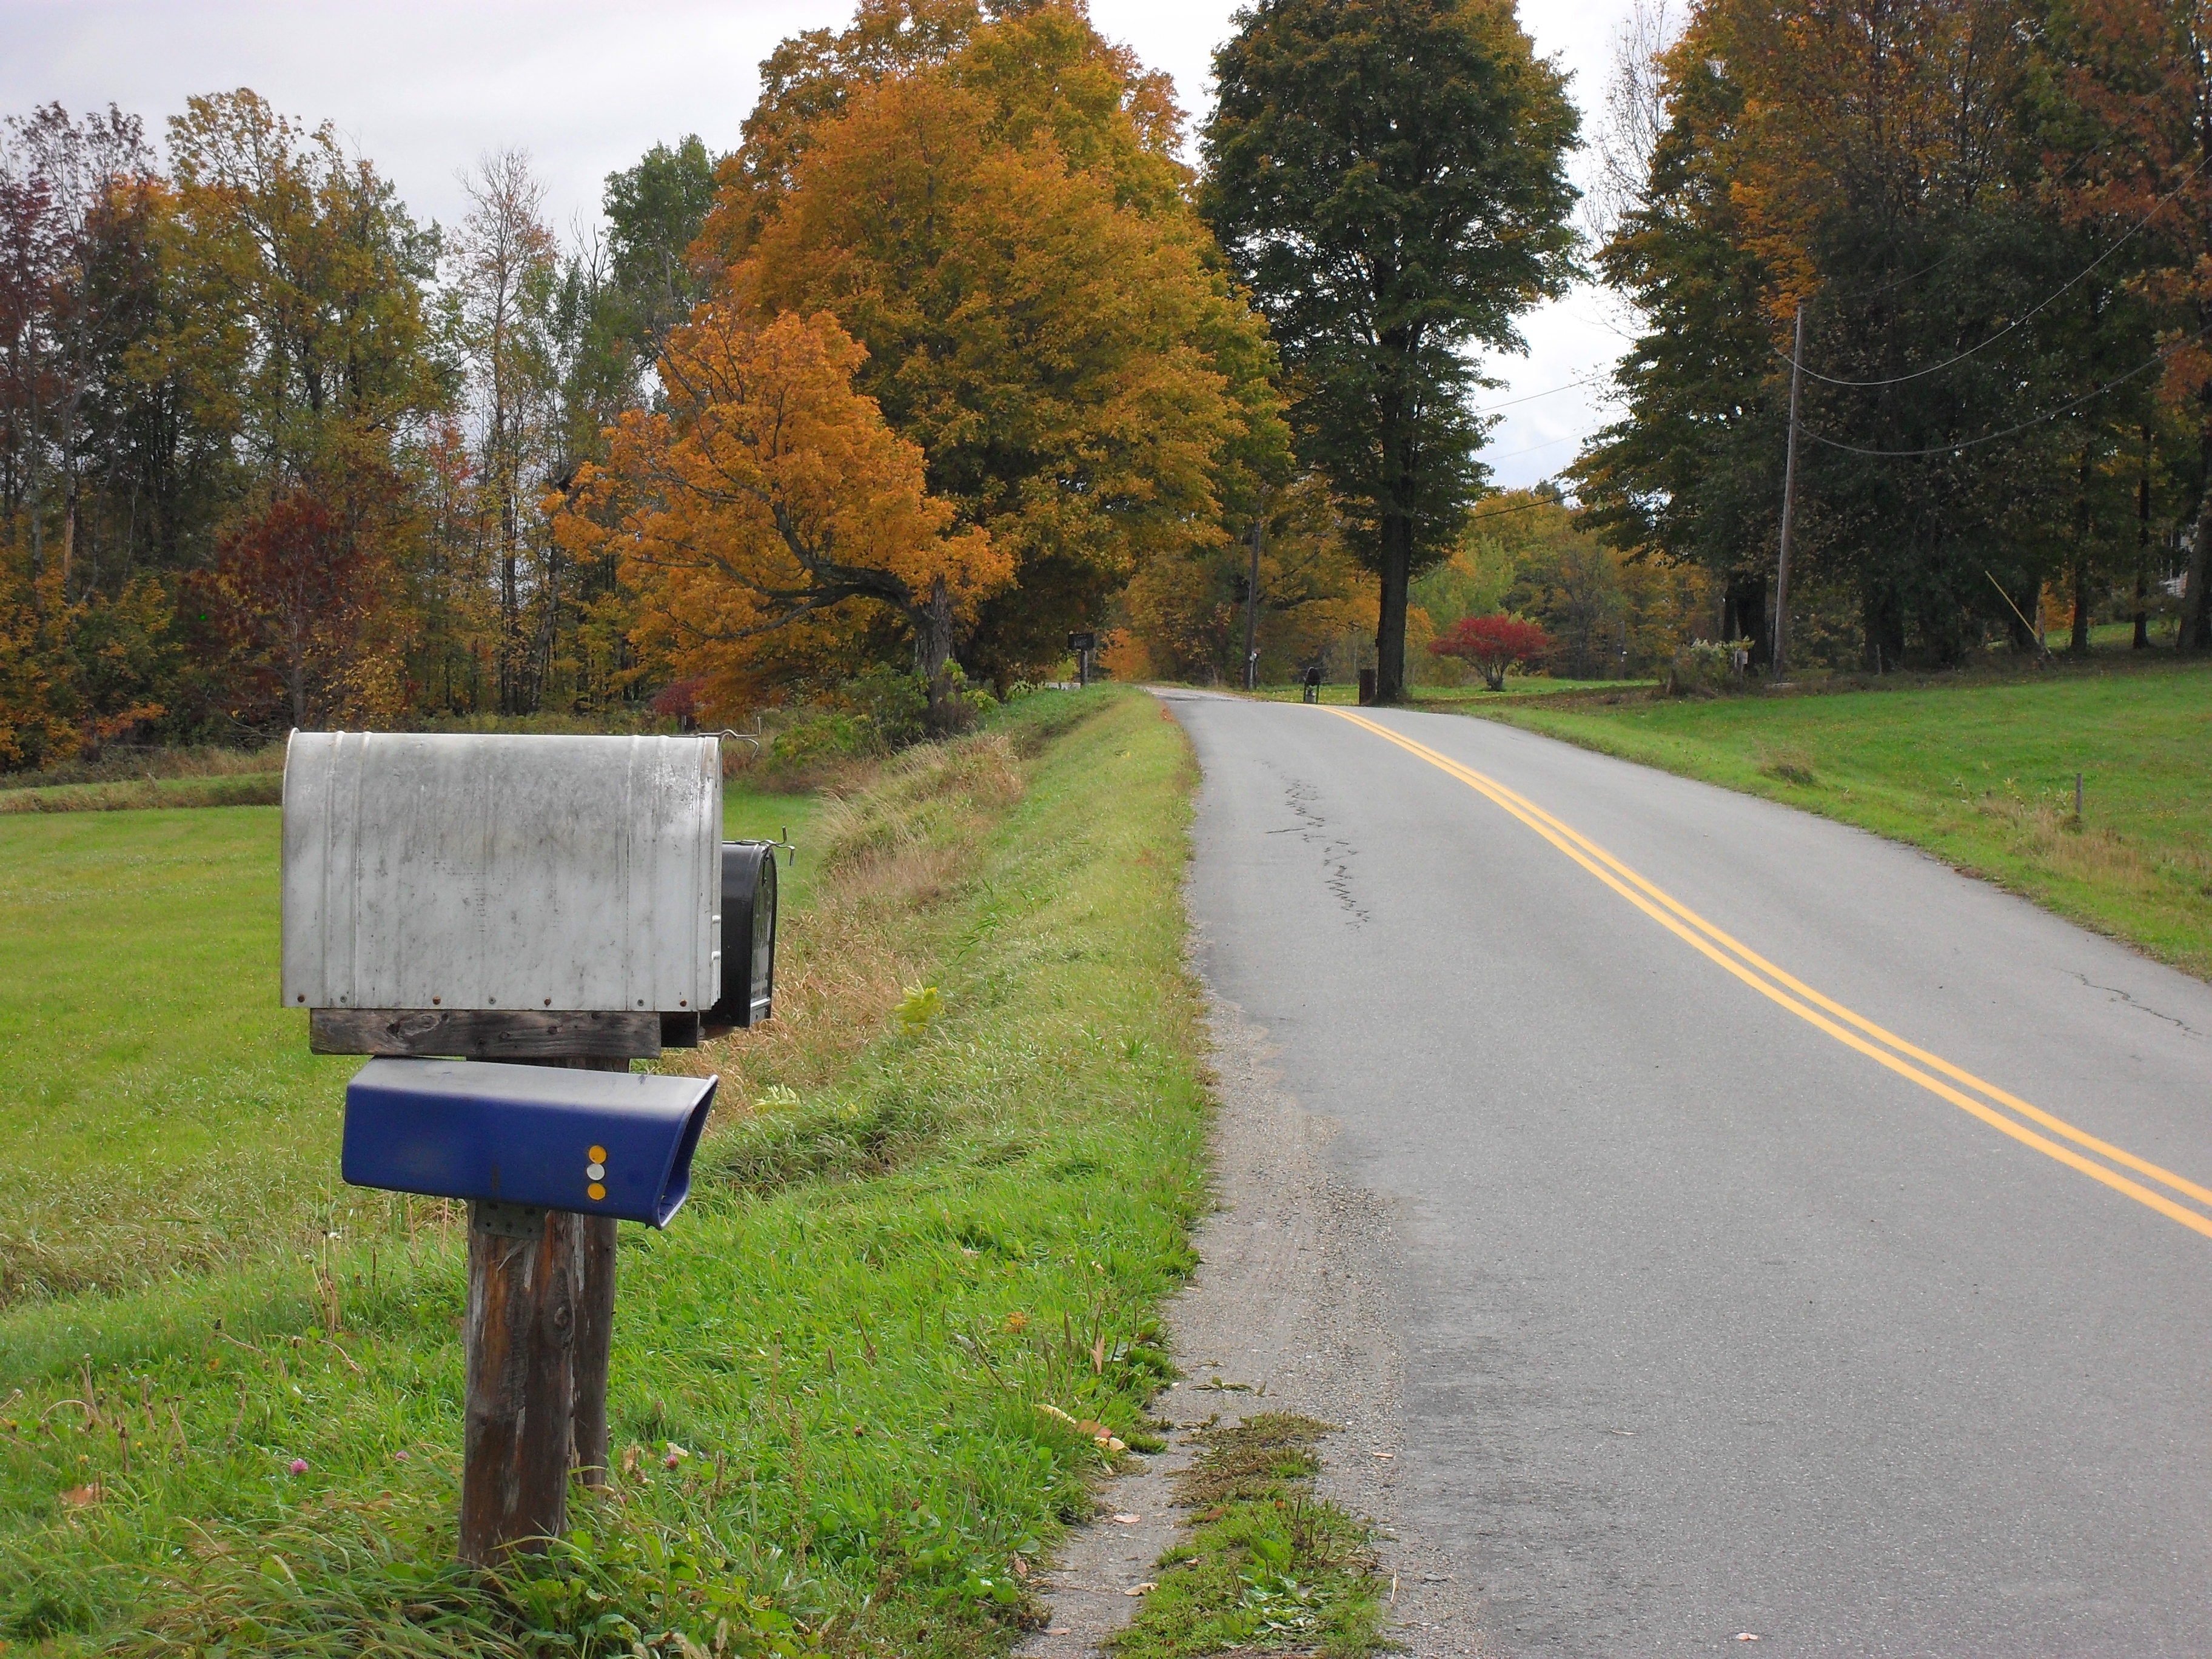
landscape, tree, nature, grass, road, trail, countryside, country, asphalt, rural, autumn, lane, mailbox, season, waterway, mail, outdoors, infrastructure, letters, scene, rural area, road surface, woody plant